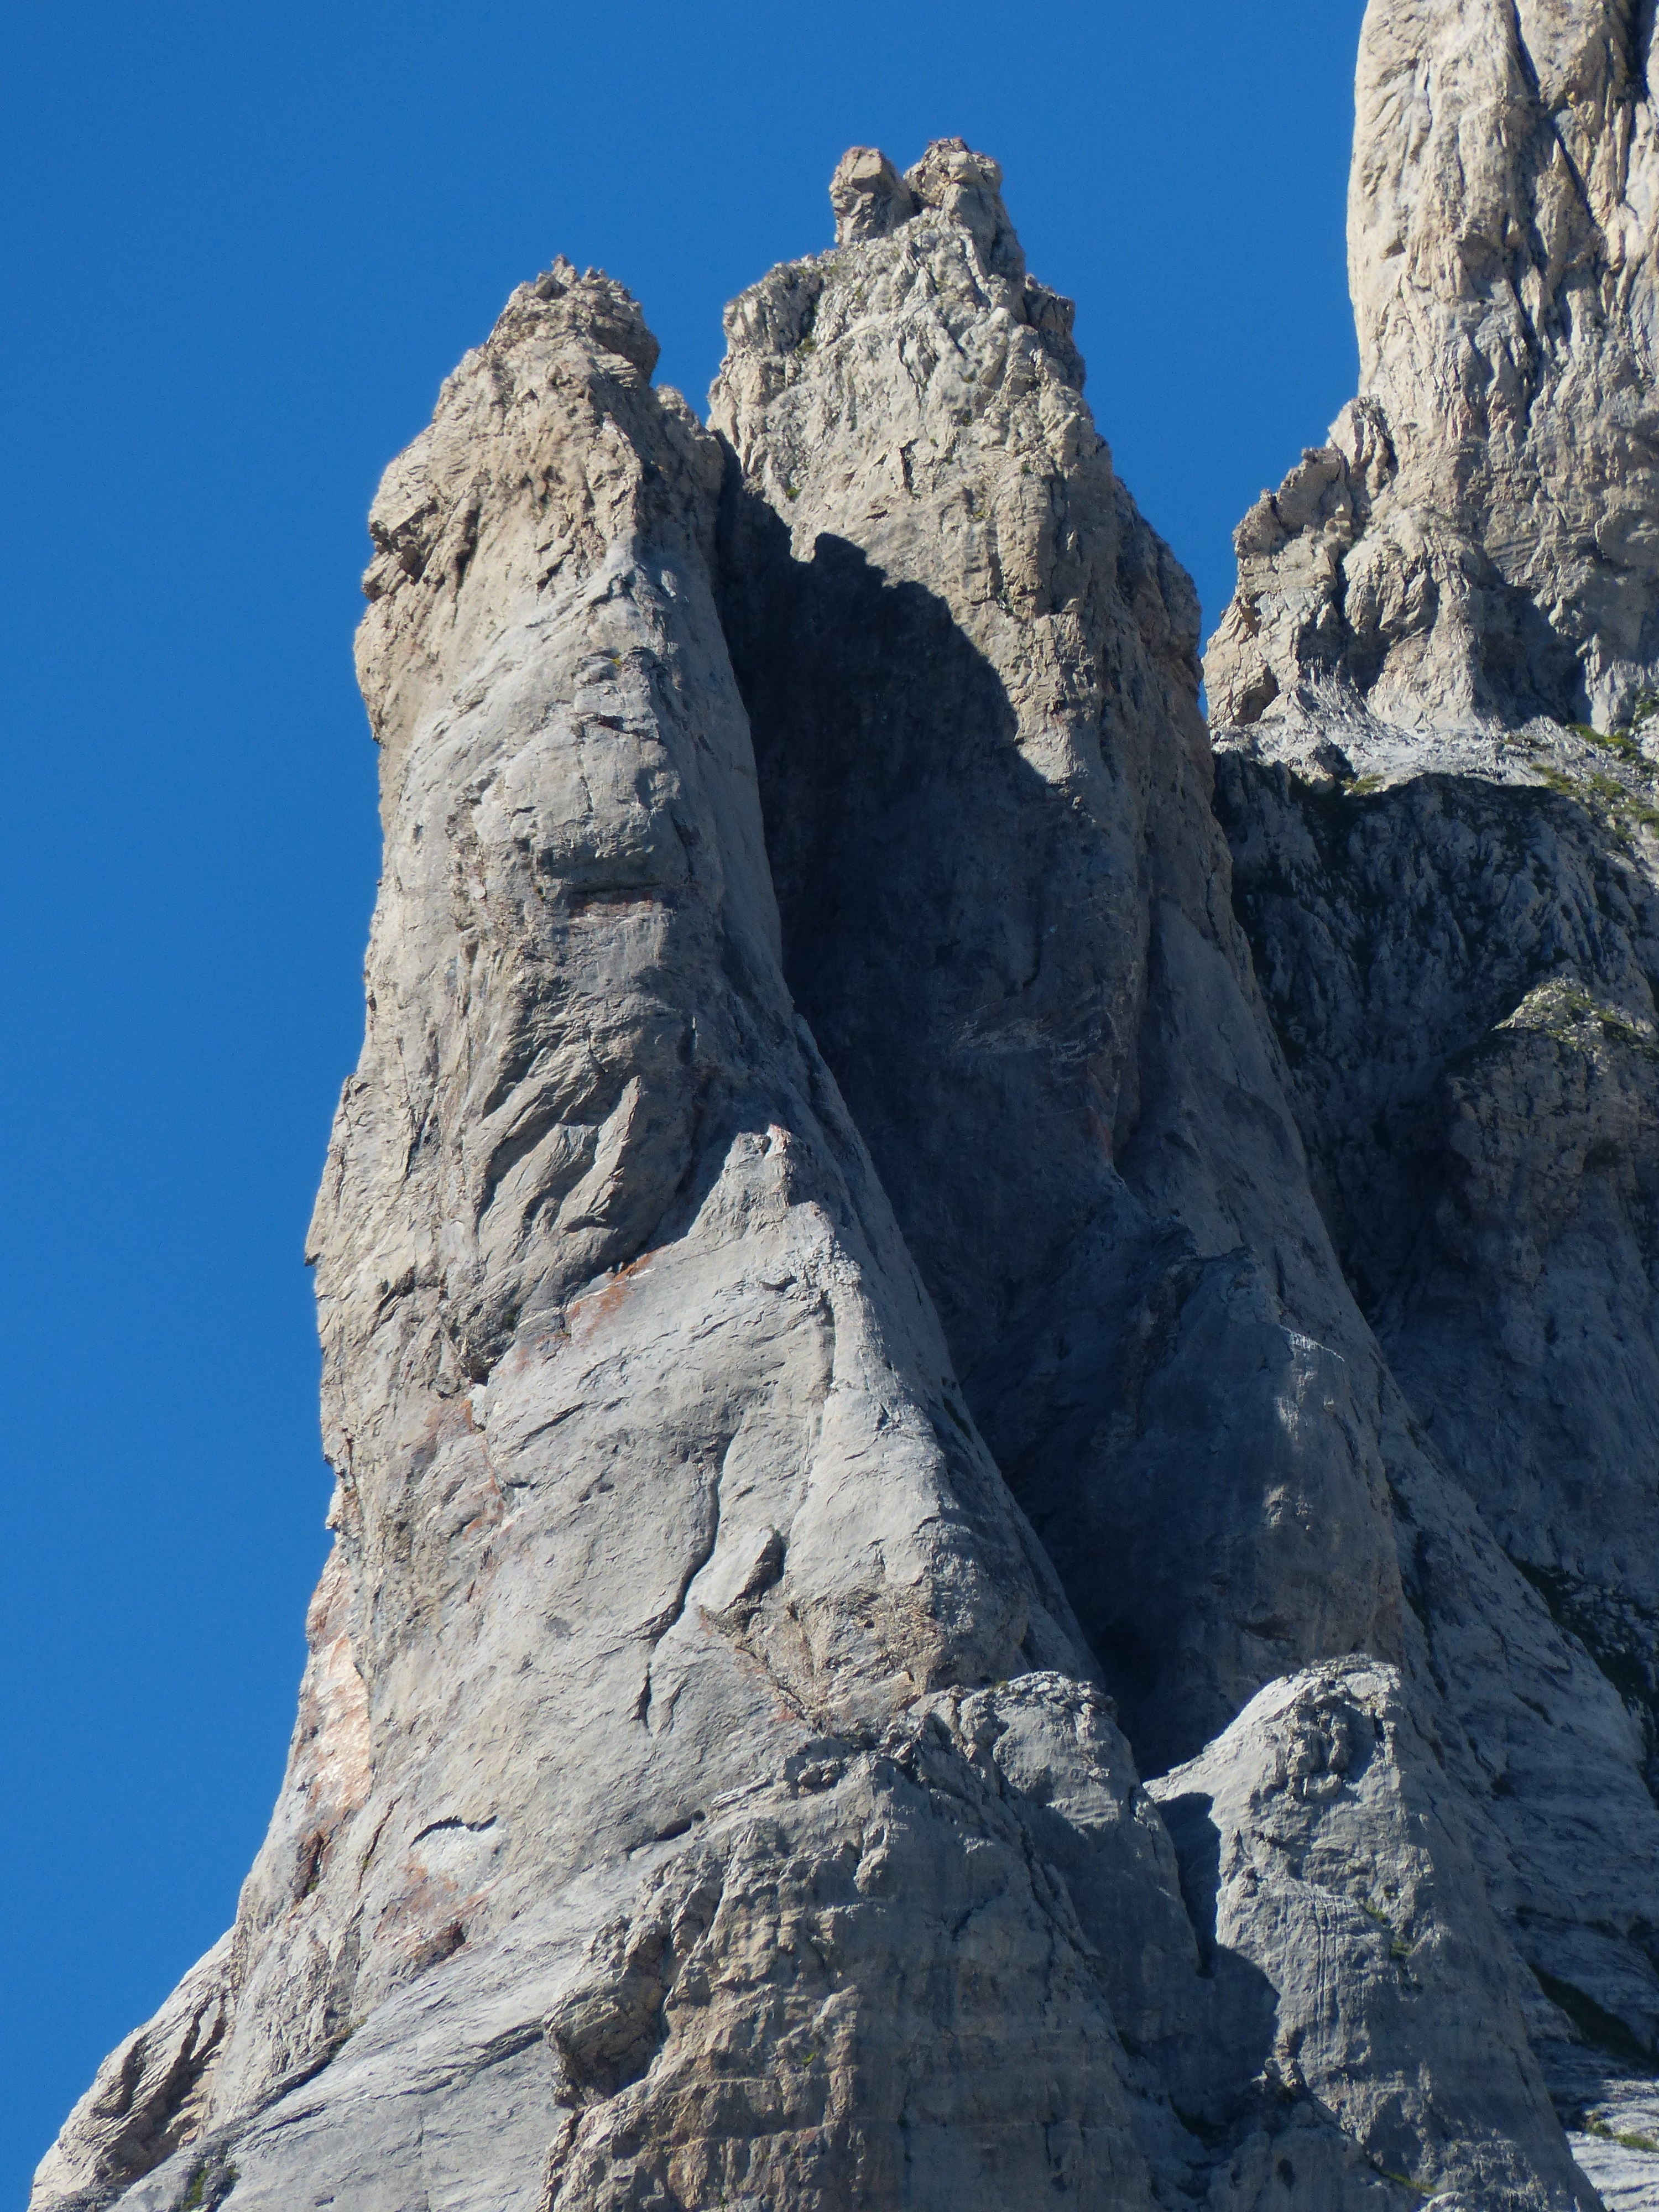
rock, mountain, sky, mountain range, formation, cliff, alpine, blue, rock climbing, terrain, national park, rock wall, ridge, summit, climb, geology, outcrop, mountains, badlands, escarpment, wadi, bedrock, batholith, intrusion, fault, klippe, dike, summer day, climbing wall, maritime alps, igneous rock, pyramid rock, geological phenomenon, ar te, rock needles, gta, grande traversata delle alpi, ligurian alps, monte mongioie, bricchi neri, mongioie, climbing area